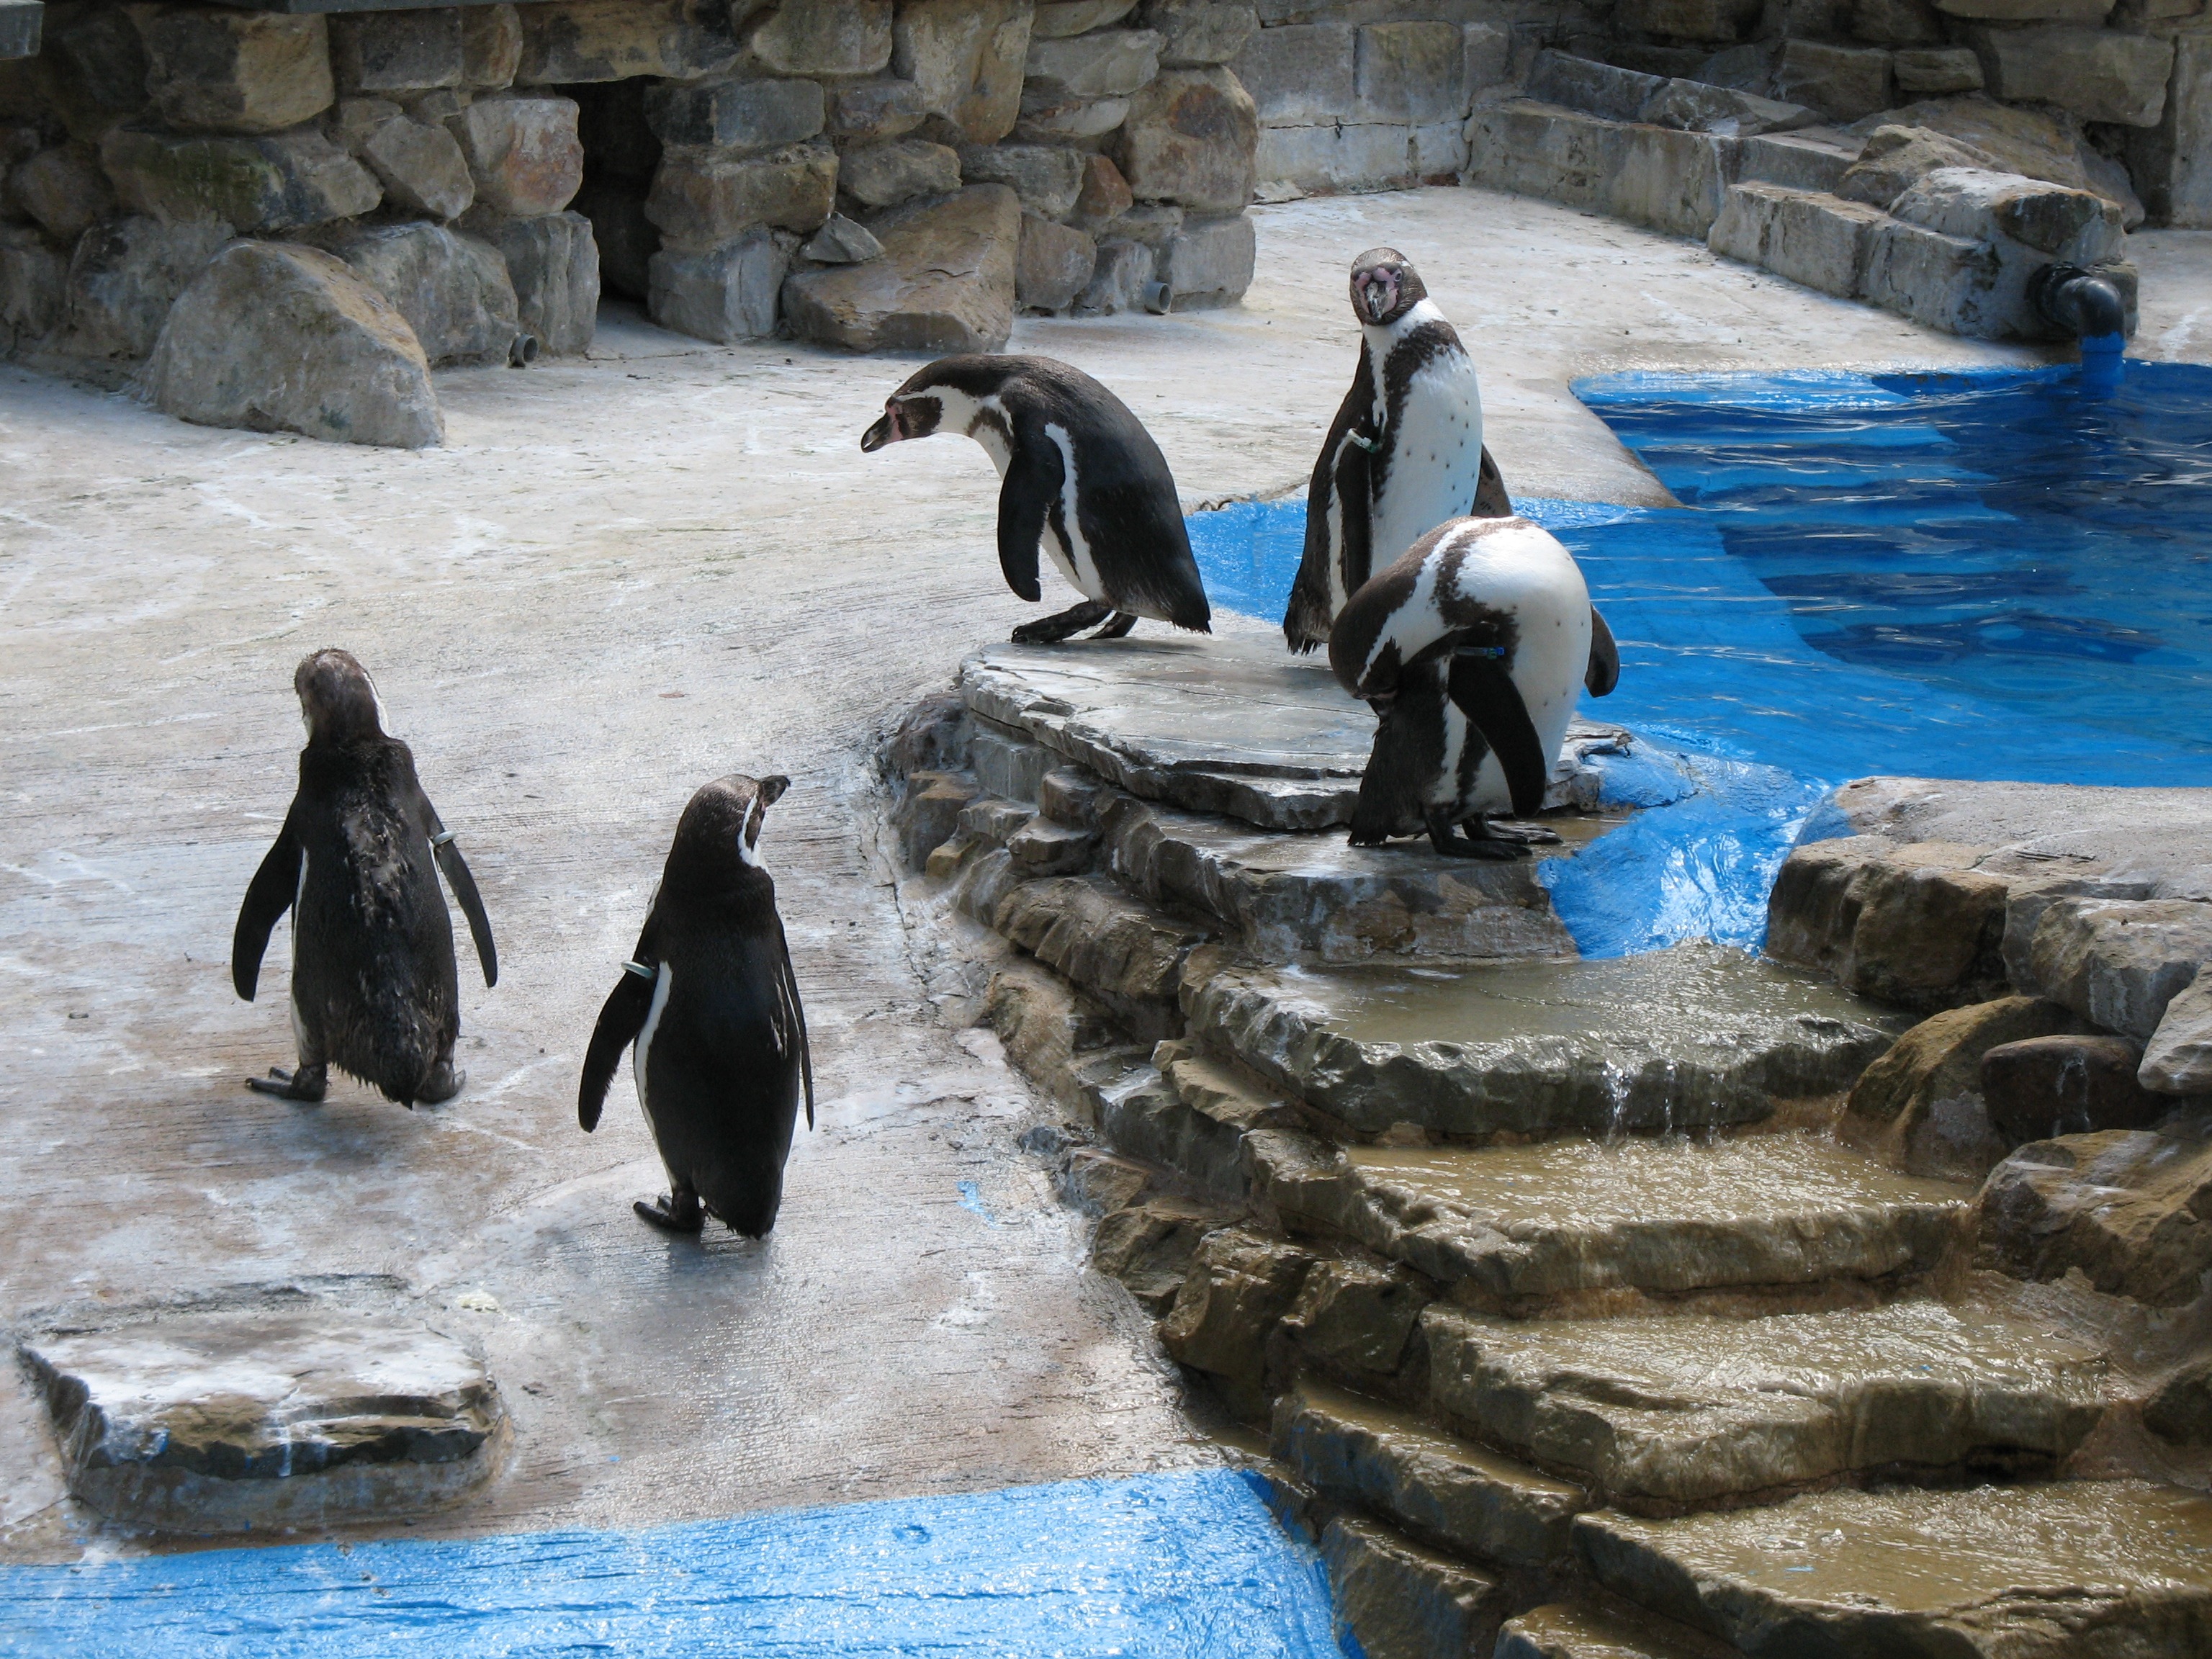
water, bird, group, animal, steps, zoo, fauna, penguin, animals, vertebrate, penguins, flightless bird